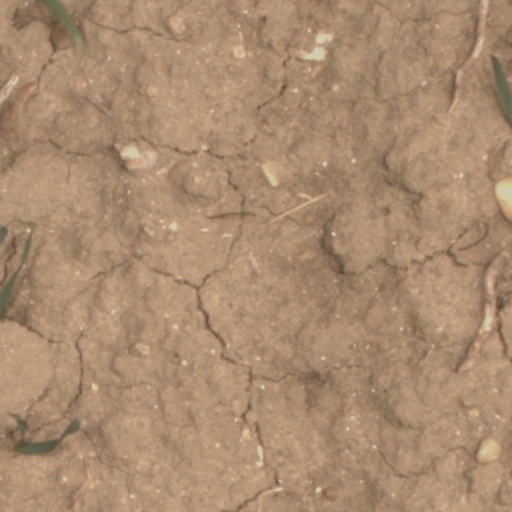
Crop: wheat